Àlex Pastor

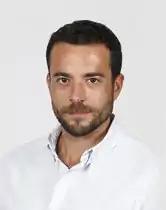

Alejandro Pastor López (born 17 July 1979) is a former Socialists' Party of Catalonia (PSC) politician. First elected to Badalona City Council in 2015, he became mayor in 2018. He resigned on 22 April 2020 after being arrested and eventually convicted of drink driving and assaulting the police.